Romanoff and Juliet (1961 film)

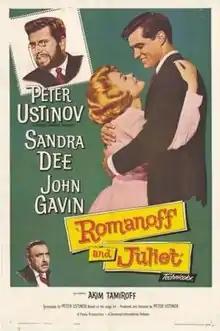
Film poster

Romanoff and Juliet is a 1961 American Technicolor romantic comedy film adaptation of the play "Romanoff and Juliet", which was itself loosely based on "Romeo and Juliet" by William Shakespeare, released by Universal Pictures. Peter Ustinov wrote the screenplay, directed, and starred in the film. It co-starred John Gavin as Igor and Sandra Dee as Juliet. The film was shot in Italy.